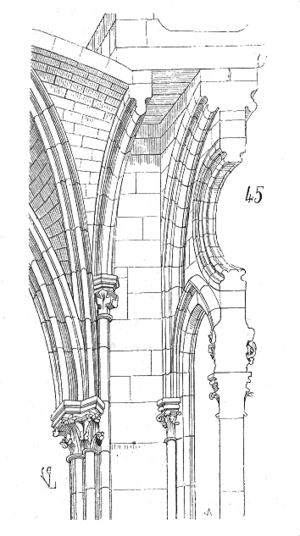
L'arc formeret est un arc situé à l'intersection entre le mur porteur et une voûte en berceau ou d'un quartier de voûte. Il ferme une travée de voûte parallèlement à l’axe du vaisseau.